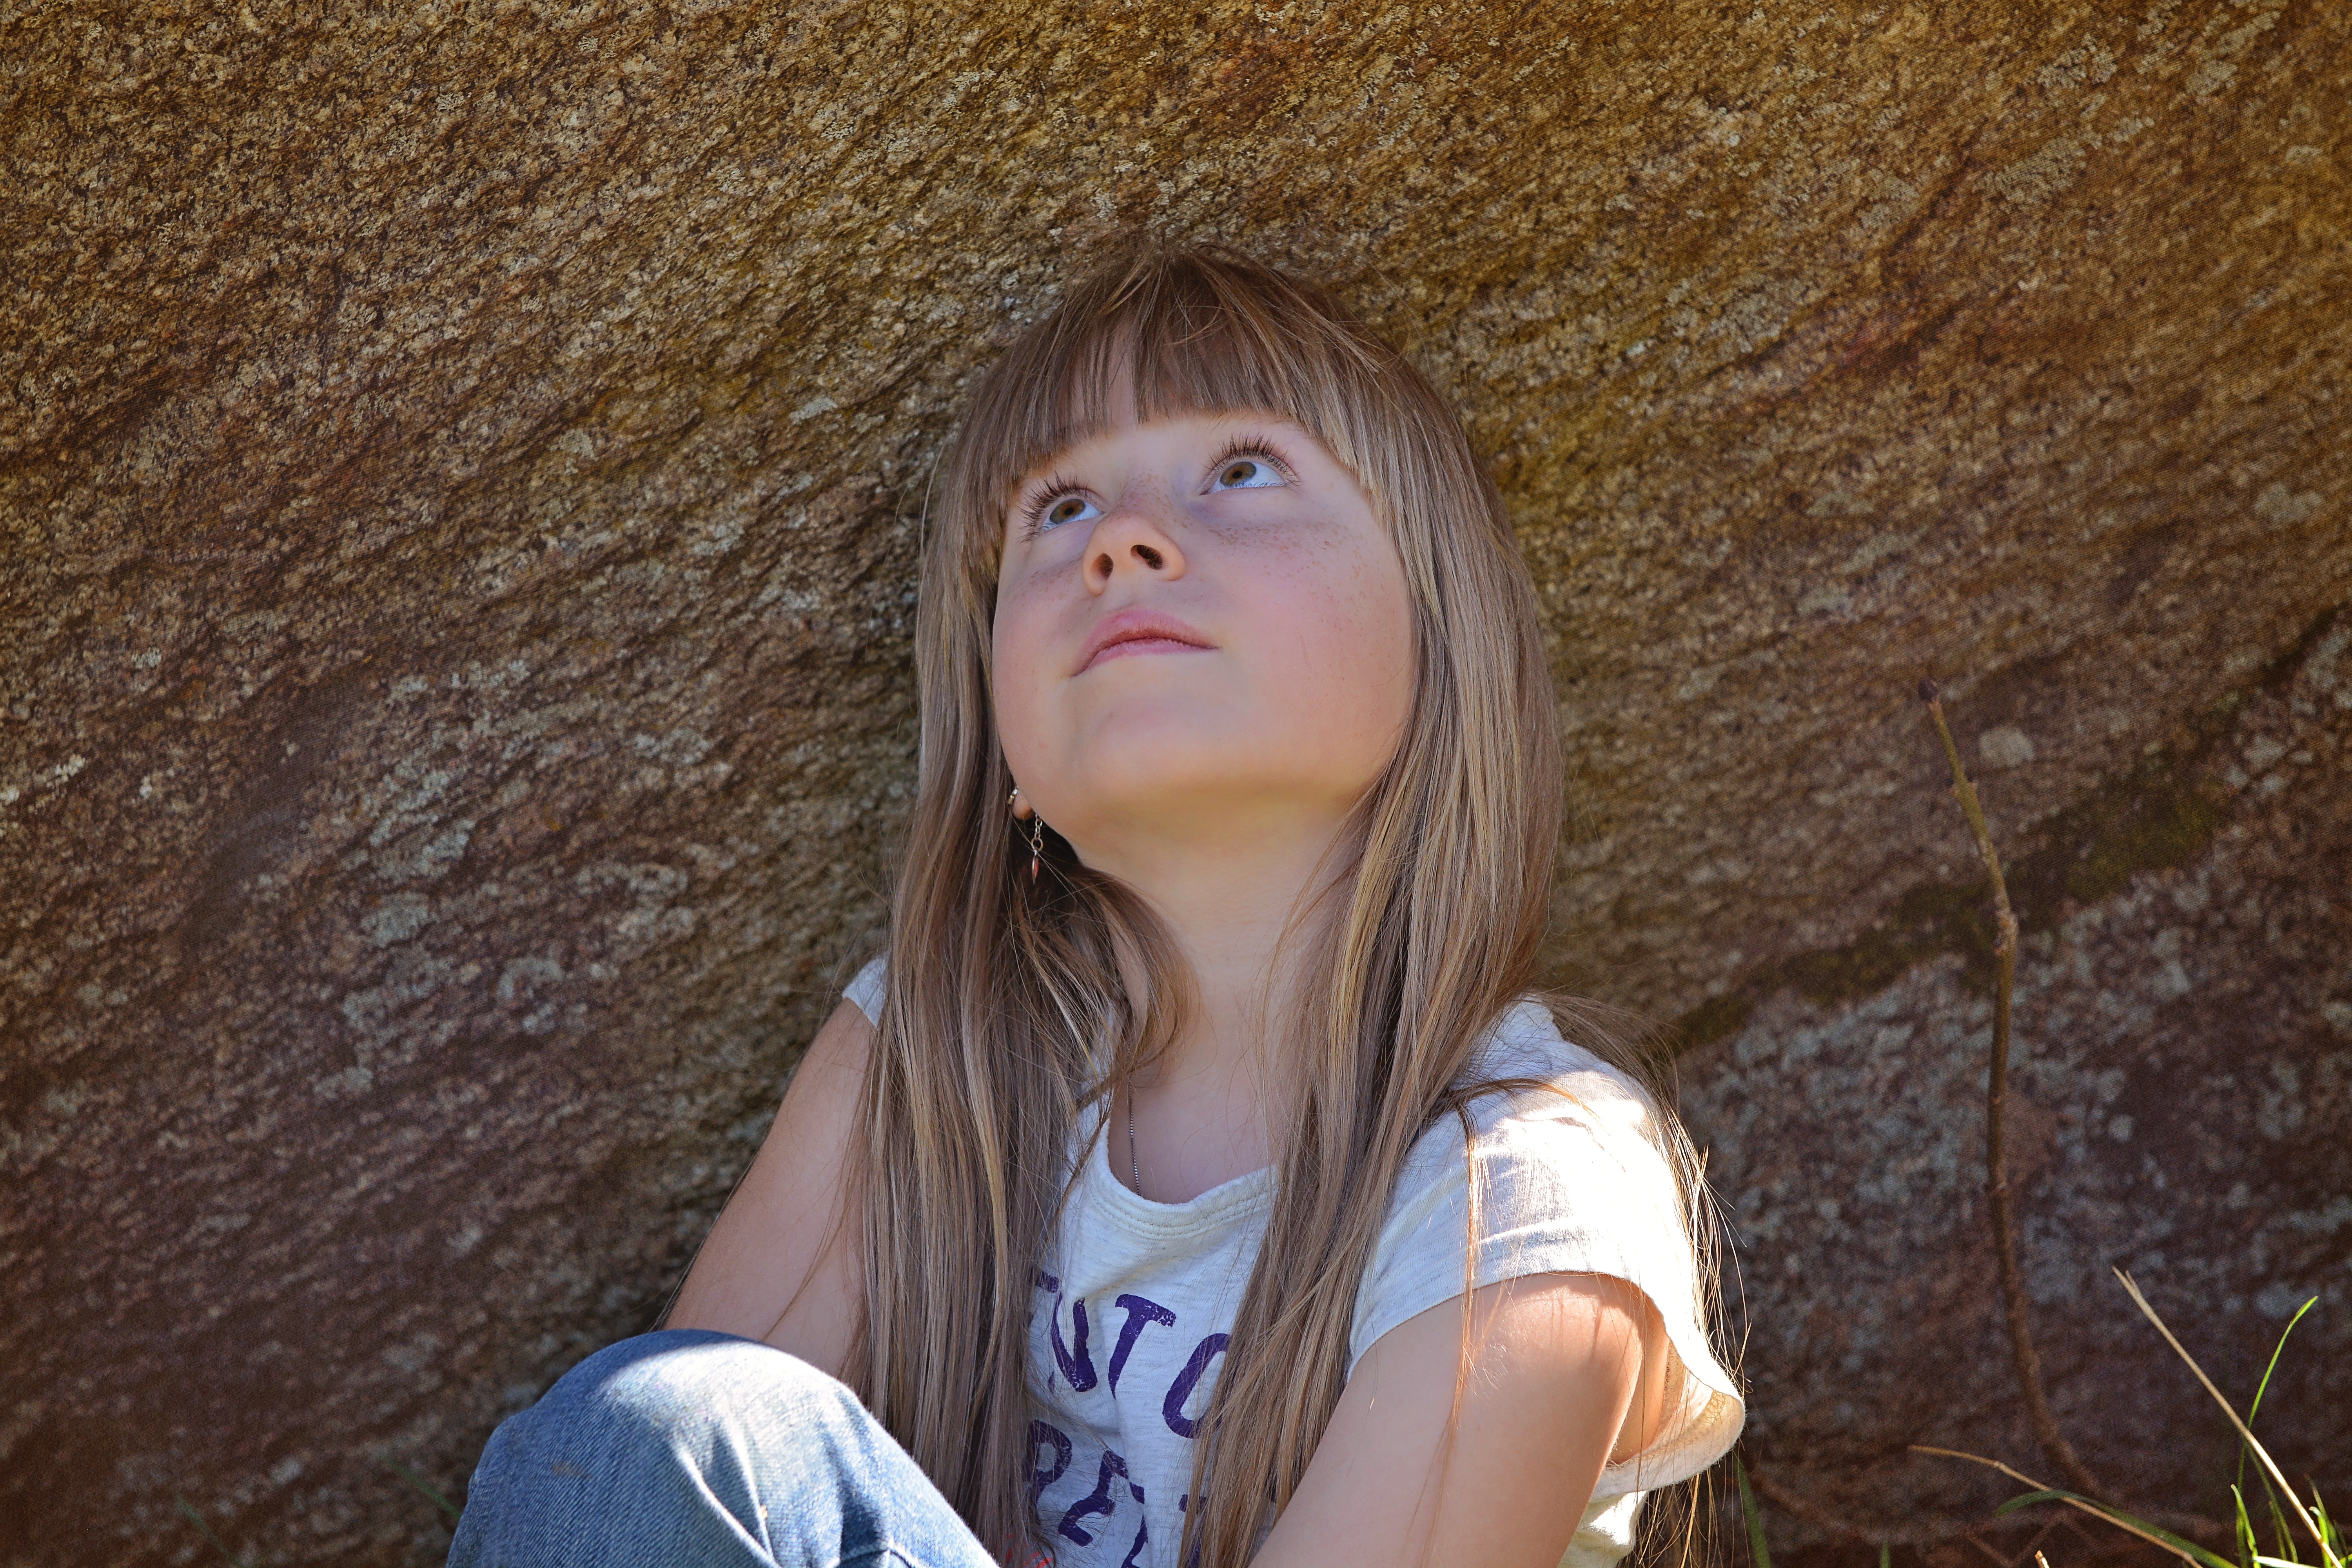
hand, nature, person, girl, woman, hair, photography, view, stone, leg, portrait, model, spring, child, human, lady, facial expression, season, smile, long hair, human body, face, eye, head, skin, beauty, blond, out, organ, emotion, photo shoot, portrait photography